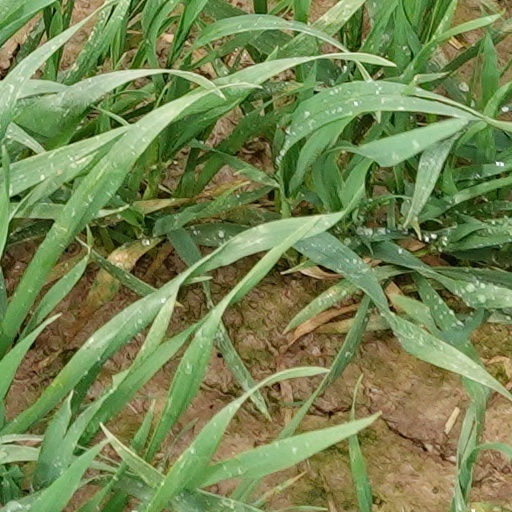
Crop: wheat